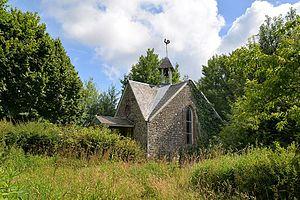
Saint-Jean-de-la-Haize (Manche)
Saint-Jean-de-la-Haize est une commune française, située dans le département de la Manche en région Normandie, peuplée de 521 habitants.